Flight Commander 2

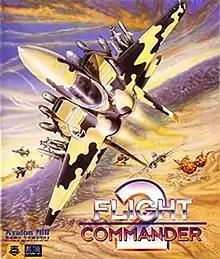

Flight Commander 2 is a 1994 computer wargame developed by Big Time Software and published by Avalon Hill. It was designed by Charles Moylan.